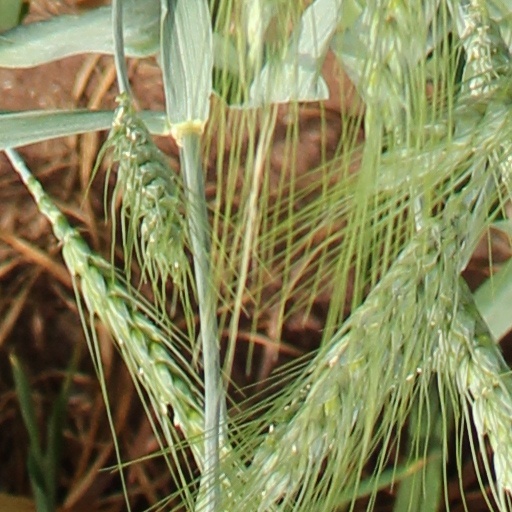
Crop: wheat